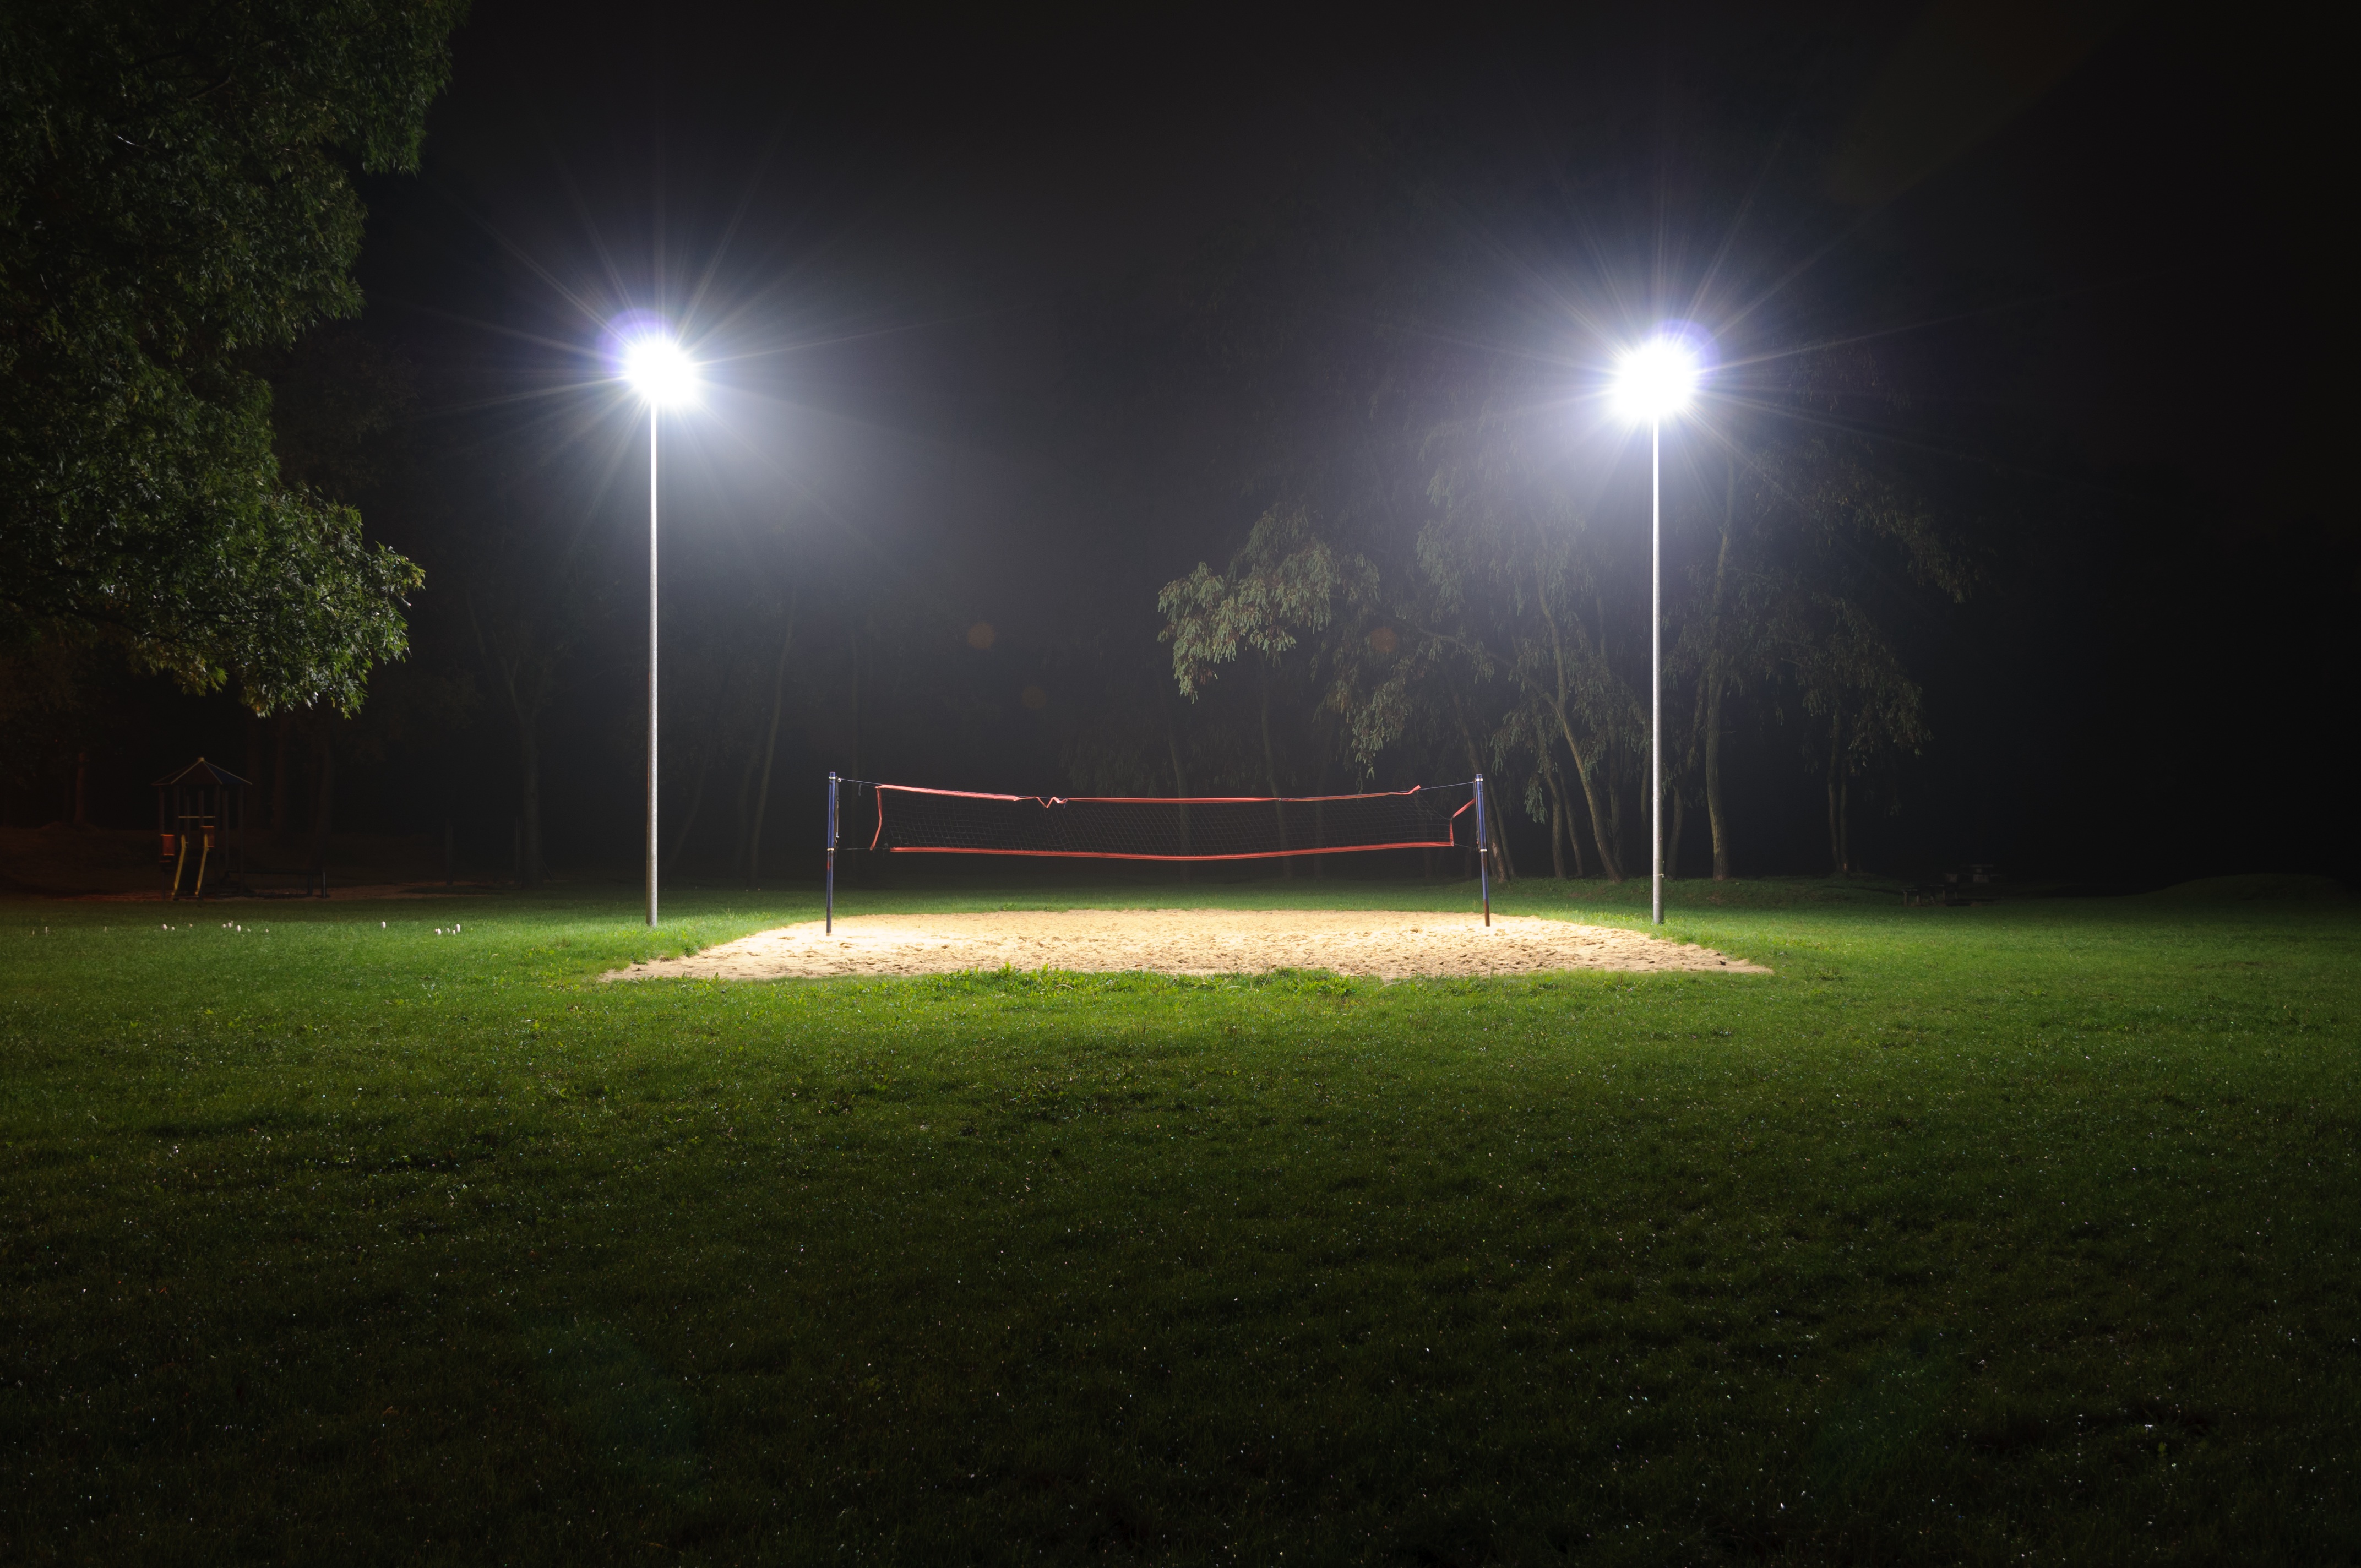
grass, light, structure, sun, night, lawn, sunlight, morning, green, darkness, street light, lighting, stadium, light fixture, shape, atmospheric phenomenon, atmosphere of earth, sport venue